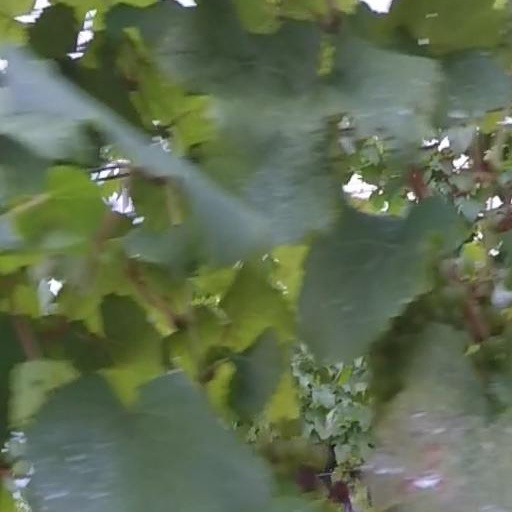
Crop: grape